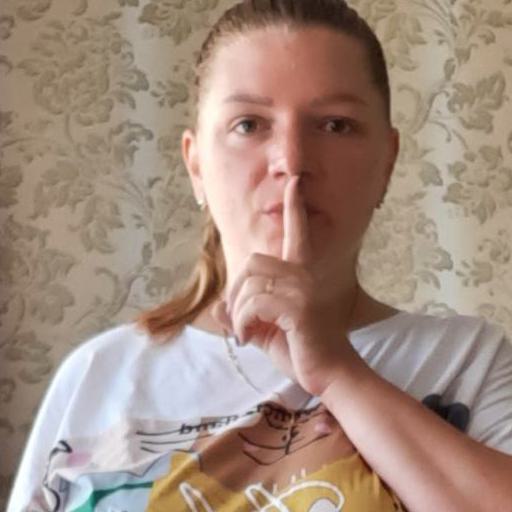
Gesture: mute